Disney's Typhoon Lagoon

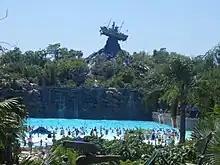
Typhoon Lagoon Surf Pool

Considered one of the most unique attractions at any Disney park, Typhoon Lagoon's Shark Reef provided guests a 5–15 minute snorkel across a manmade lagoon brimming with rays, small sharks, and tropical fish. The artificial reef consisted of a 362,000-gallon dual tank habitat separated by an overturned "sunken tanker"—a disguised underwater viewing tunnel. Without official statements from Disney Parks, analysts point to its uniquely high operating costs (animals and their care takers, water temperature regulation, water filtration, life guards, et al.) as reason for its permanent closure on October 3, 2016.